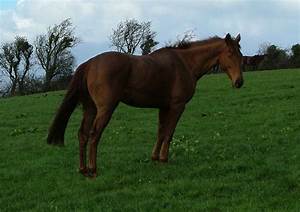
Label: horse